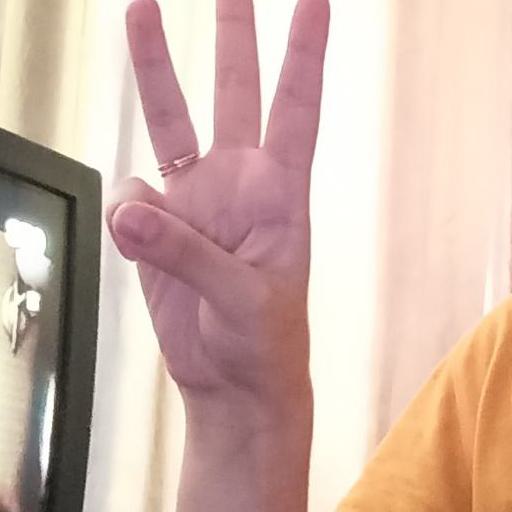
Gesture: three